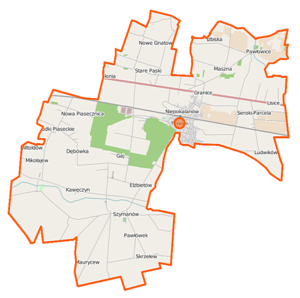
La gmina de Teresin est une commune rurale de la voïvodie de Mazovie et du powiat de Sochaczew.